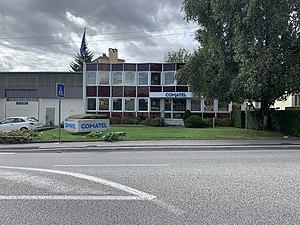
Siège de Comatel (équipementier électromécanique industriel) à Belley, avenue Charles-de-Gaulle.
Belley est une commune française située dans le département de l'Ain, en région Auvergne-Rhône-Alpes.